Bridge over the Elbe

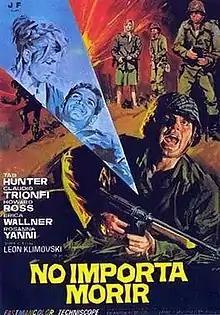

Bridge over the Elbe or The Legion of No Return is a 1969 war film directed by León Klimovsky and starring Tab Hunter, Howard Ross and Erika Wallner.